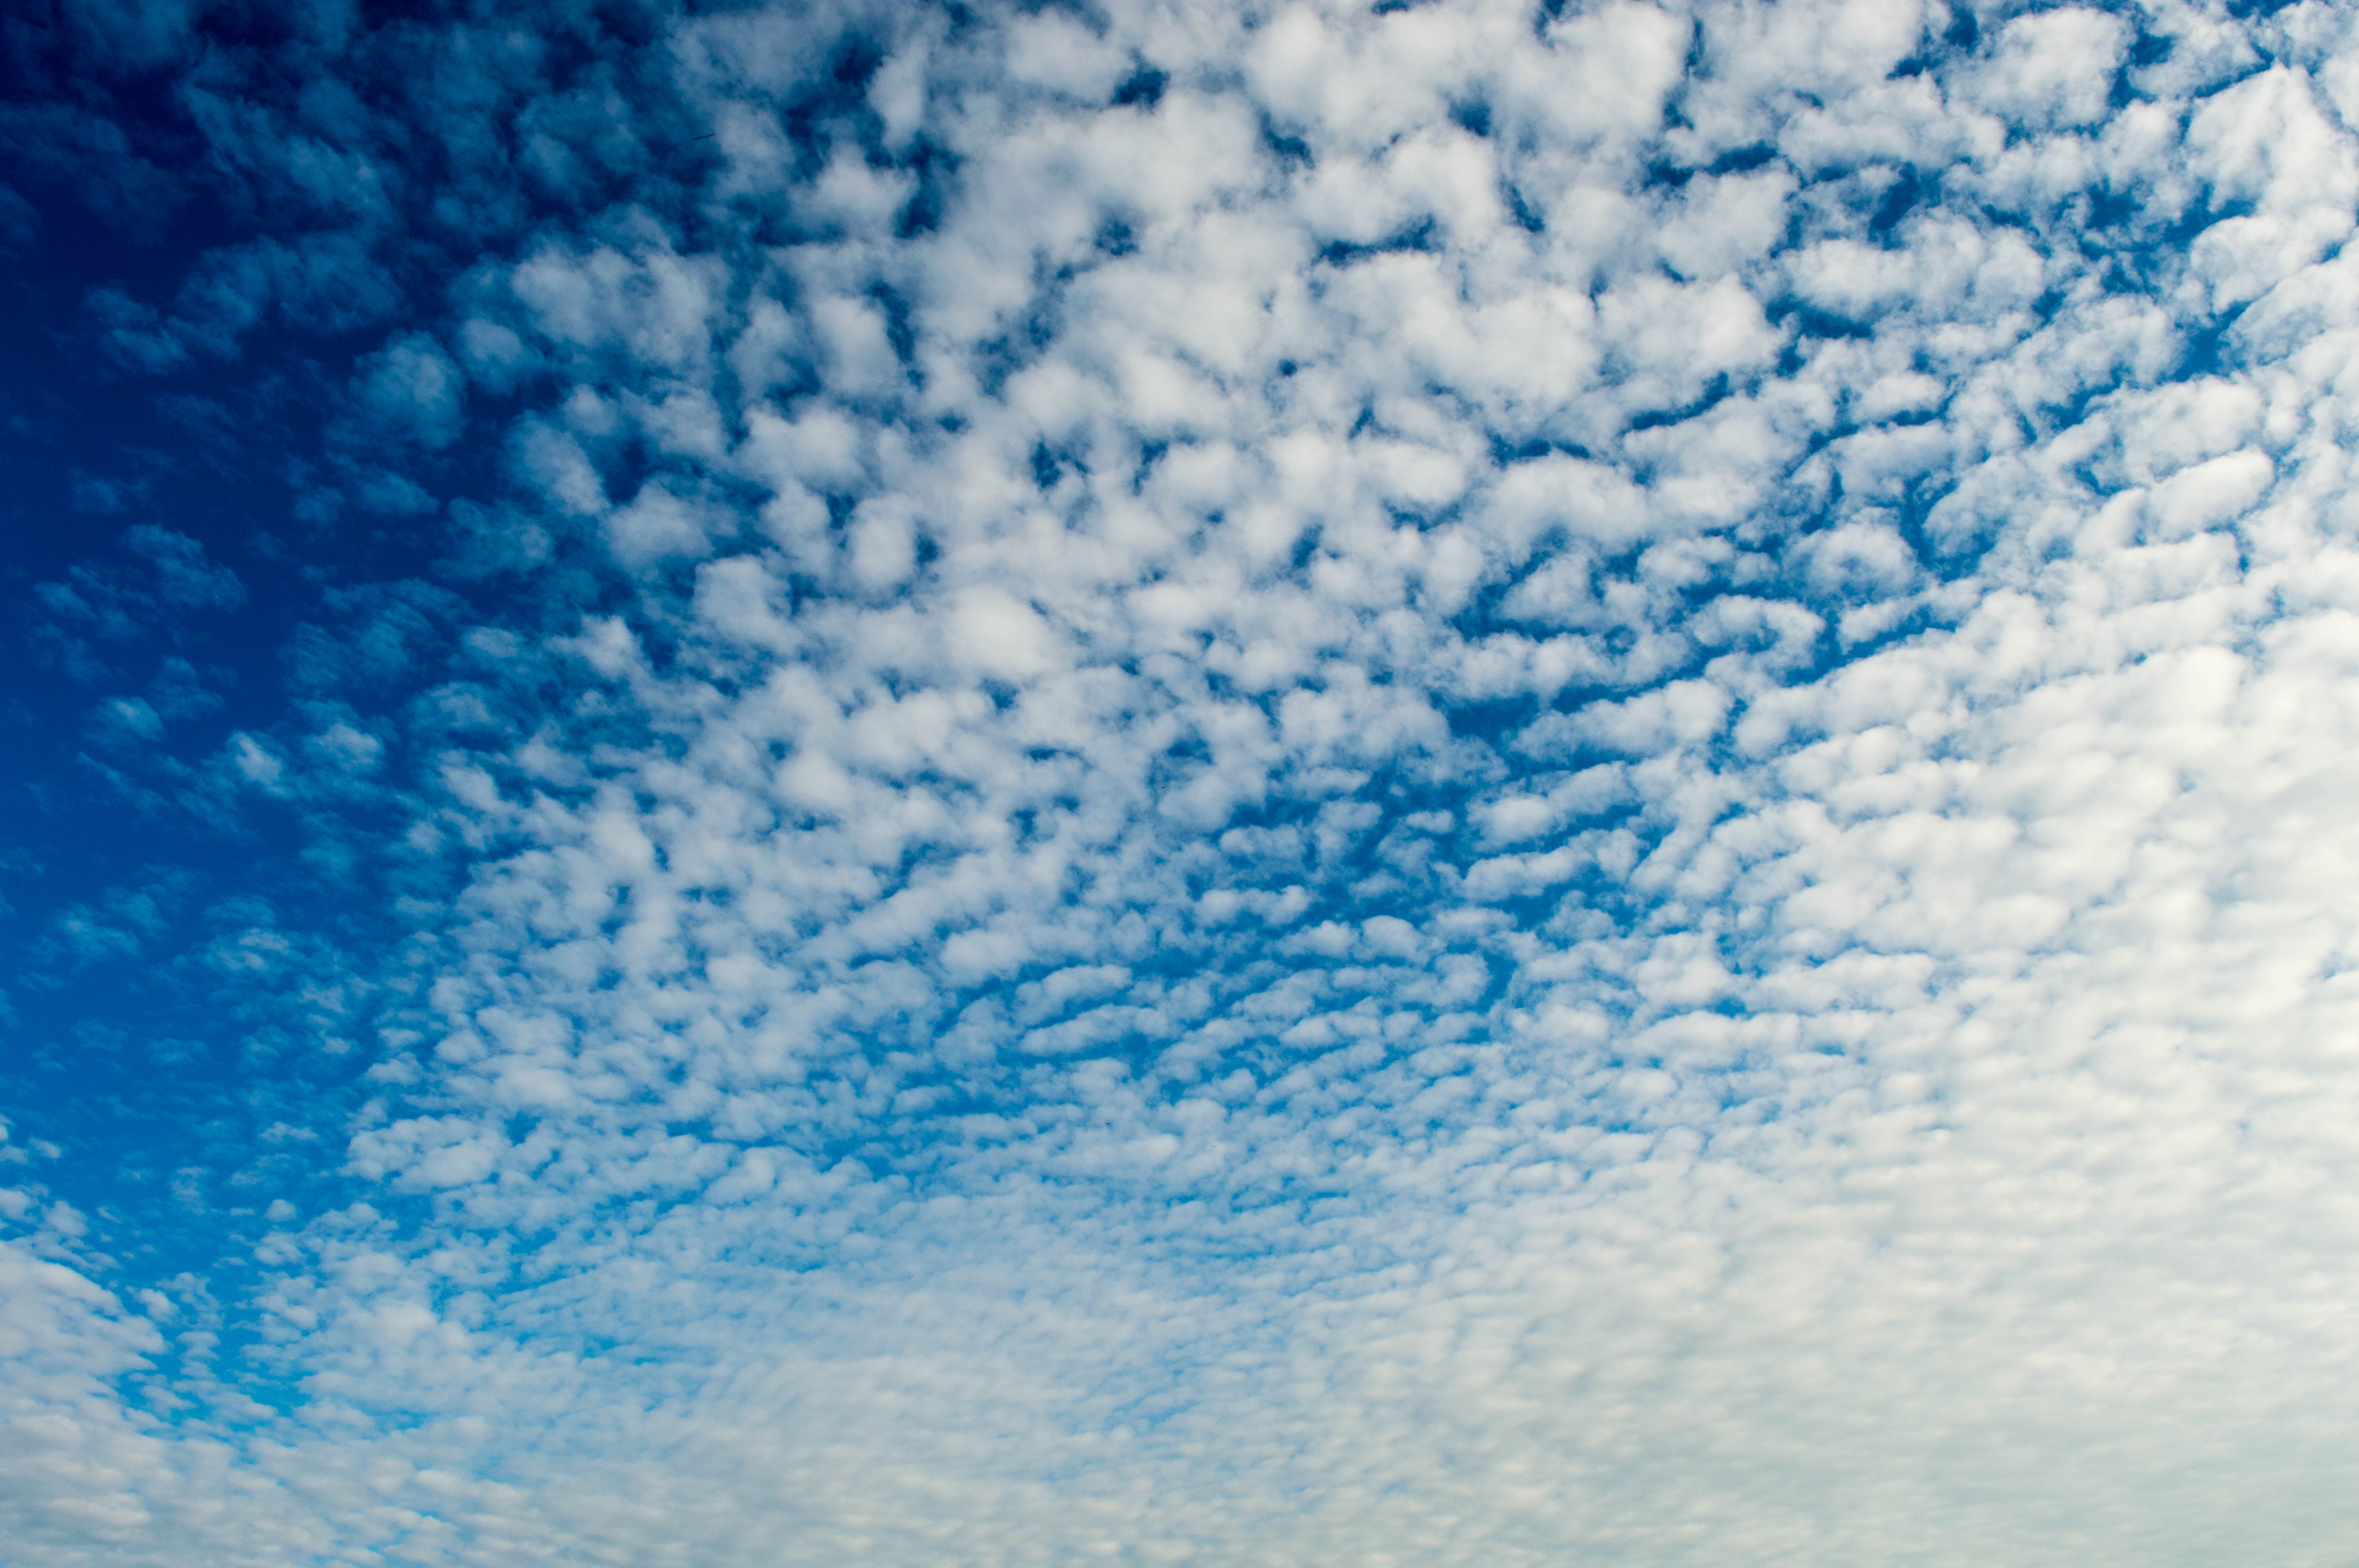
sea, ocean, horizon, light, cloud, sky, sunlight, wave, atmosphere, reflection, heaven, weather, cumulus, blue, blue sky, clouds, cyan, meteorological phenomenon, atmosphere of earth, wind wave